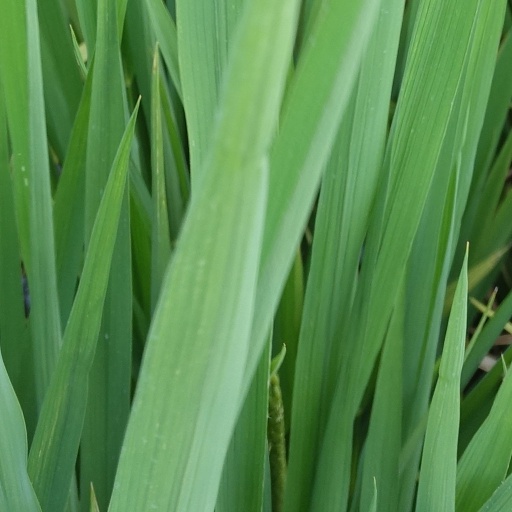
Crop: rice